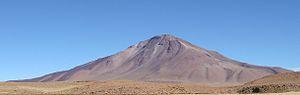
Le Tuzgle est un stratovolcan actif d'Argentine. Il est situé dans la puna de la province de Jujuy, tout près de la limite avec la province de Salta.